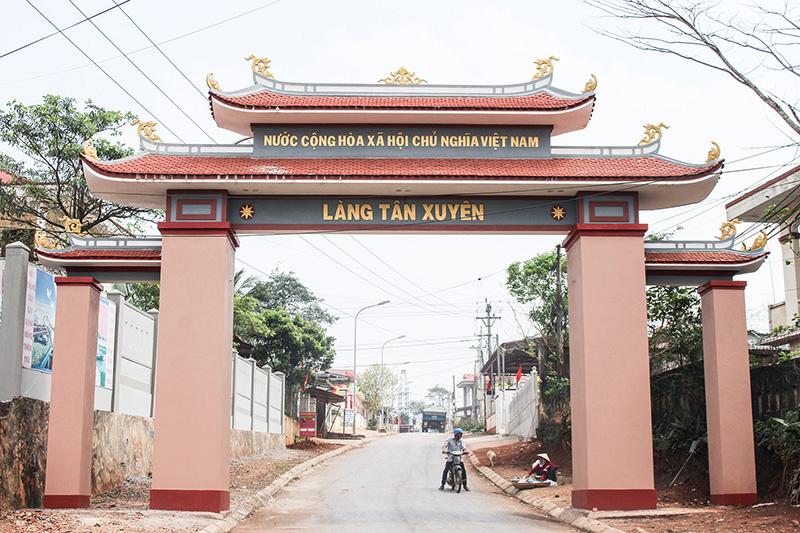
có một người đang đi xe máy ở trên đường